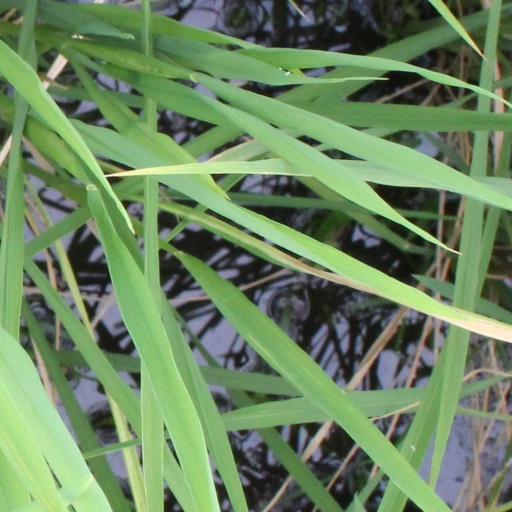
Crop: rice